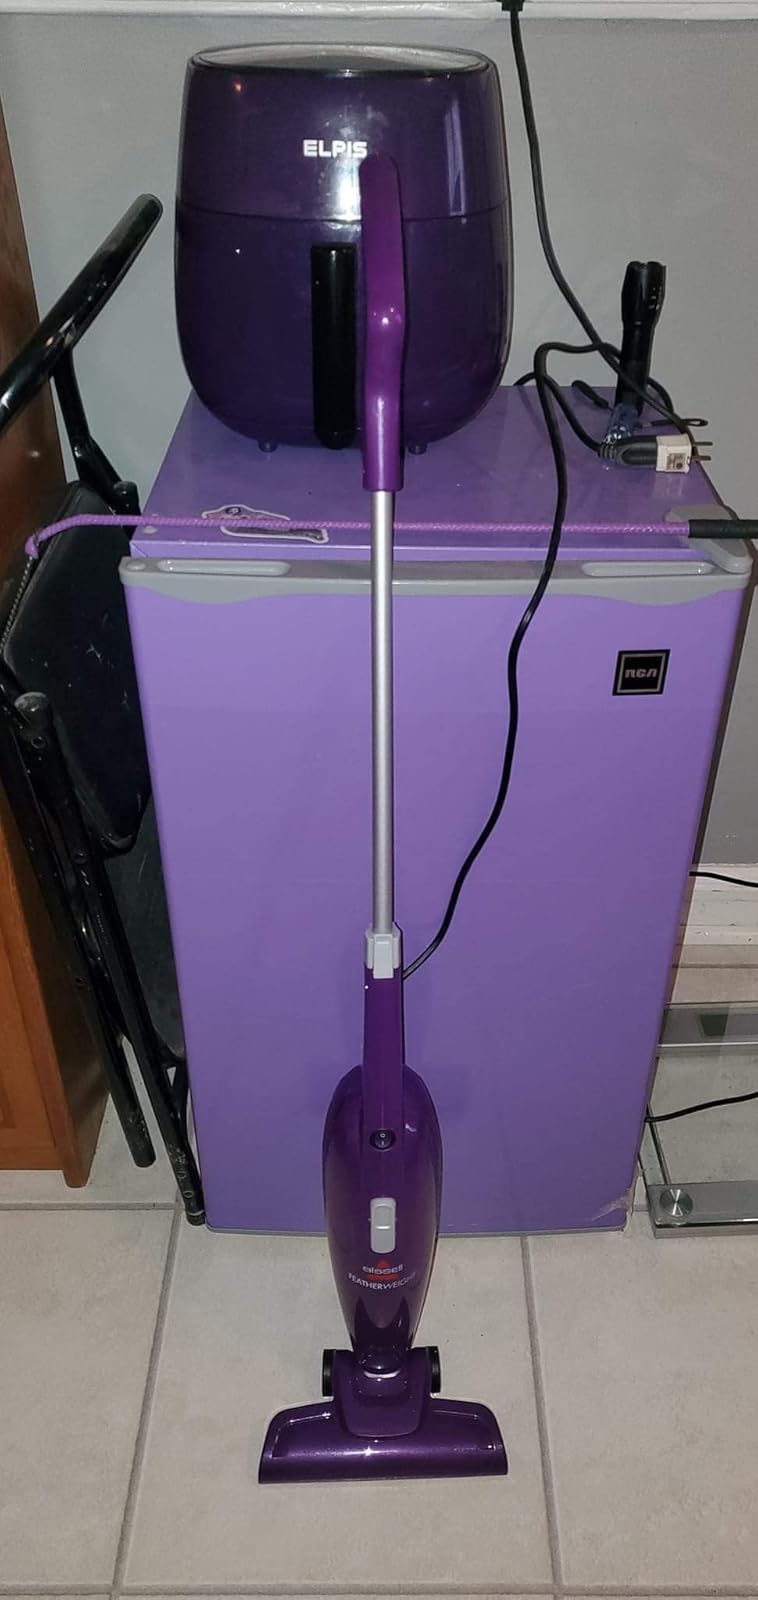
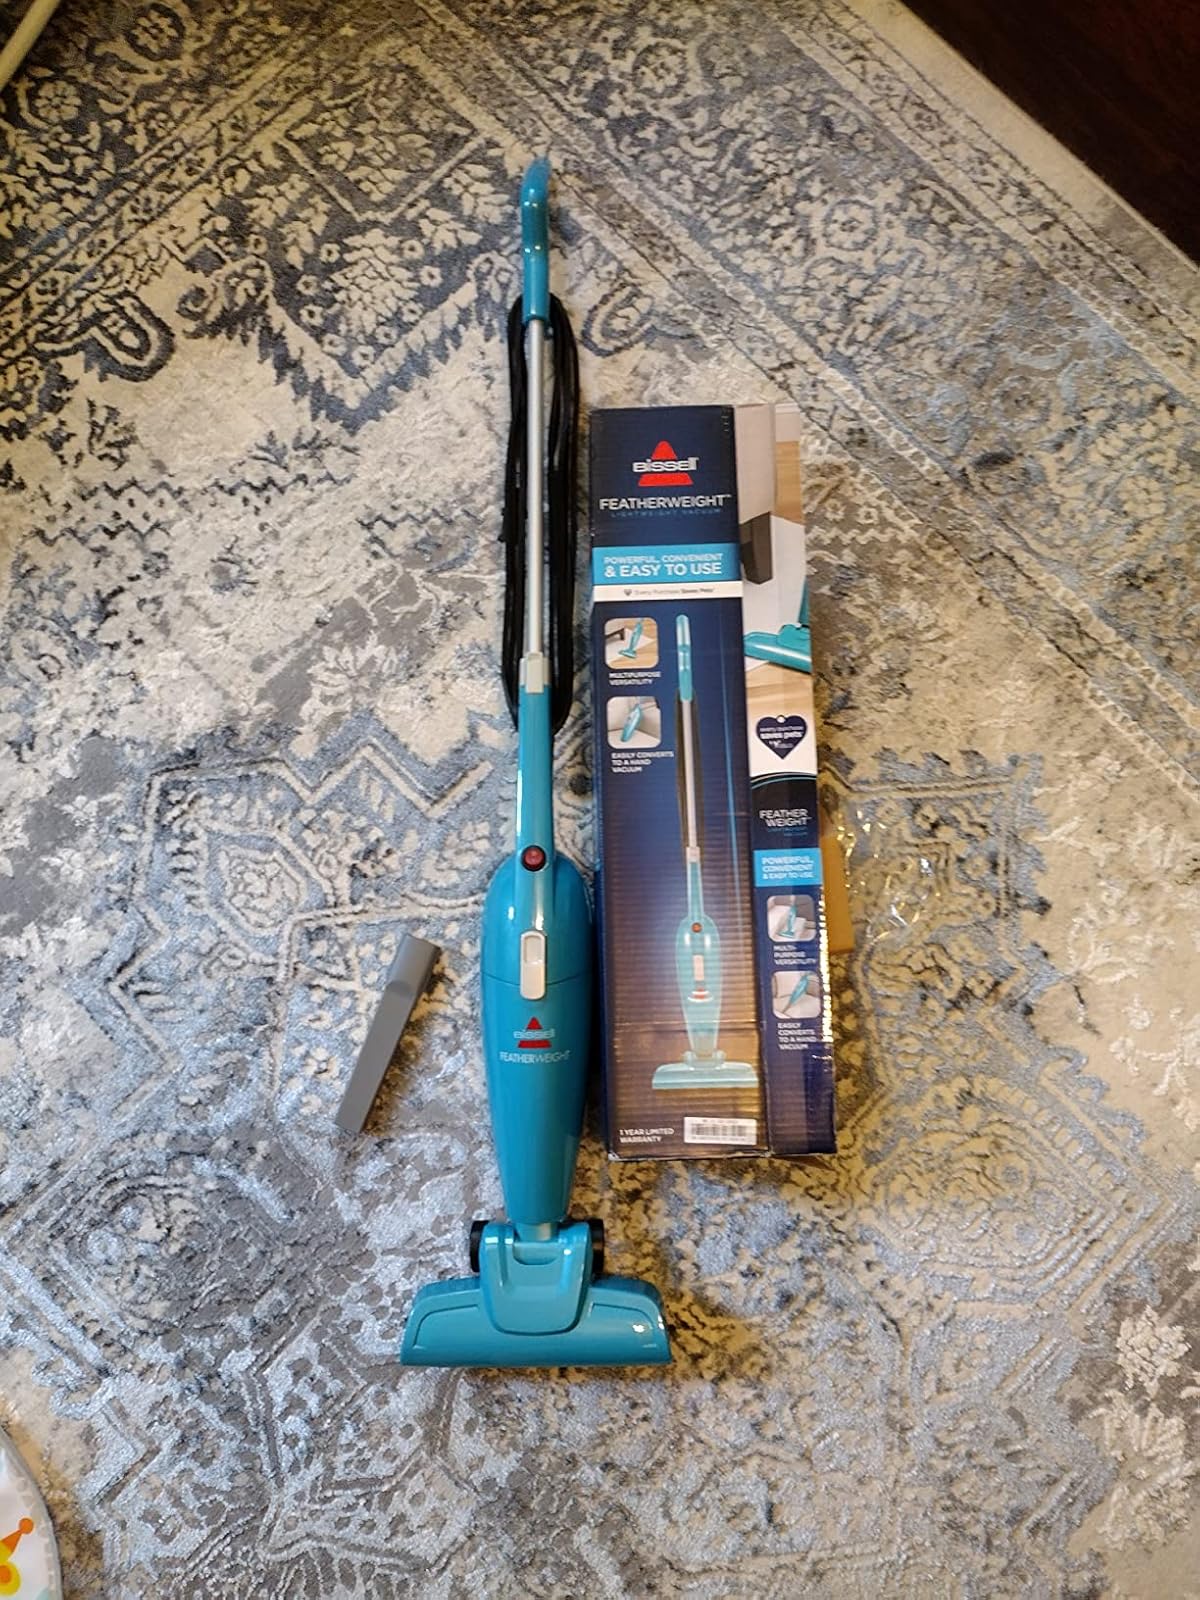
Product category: items_vacuum
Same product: no